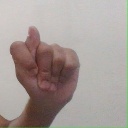
अक्षर: ट